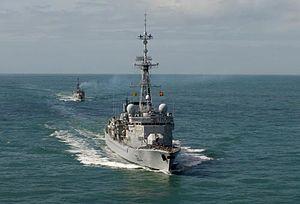
bateau
Le Primauguet est une frégate de lutte anti-sous-marine de la classe Georges Leygues de la Marine nationale, entrée en service le 5 novembre 1986 et désarmée à partir du 1ᵉʳ avril 2019.